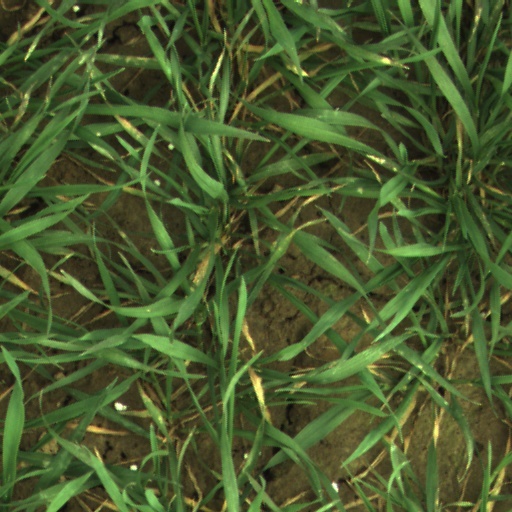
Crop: wheat